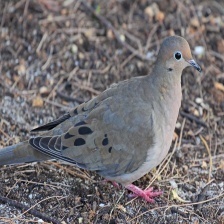
Species: MOURNING DOVE
Scientific name: ZENAIDA MACROURA